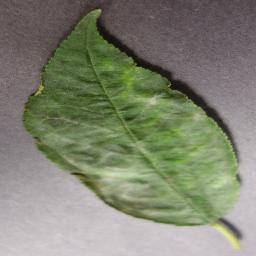
Label: Cherry___Powdery_mildew